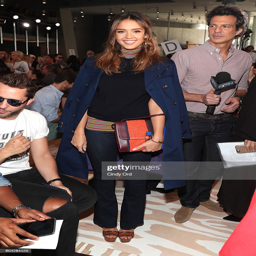
actor attends the fashion show during fashion week .